Amaterasu

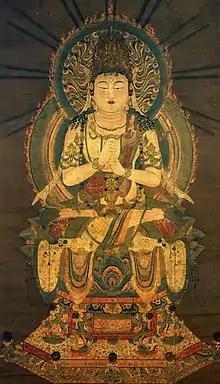
Amaterasu was identified with Mahavairocana

At one time, when Emperor Chūai was on a campaign against the Kumaso tribes of Kyushu, his consort Jingū was possessed by unknown gods who told Chūai of a land rich in treasure located on the other side of the sea that is his for the taking. When Chūai doubted their words and accused them of being deceitful, the gods laid a curse upon him that he should die "without possessing this land." (The "Kojiki" and the "Shoki" diverge at this point: in the former, Chūai dies almost immediately after being cursed, while in the latter, he dies of a sudden illness a few months after.)